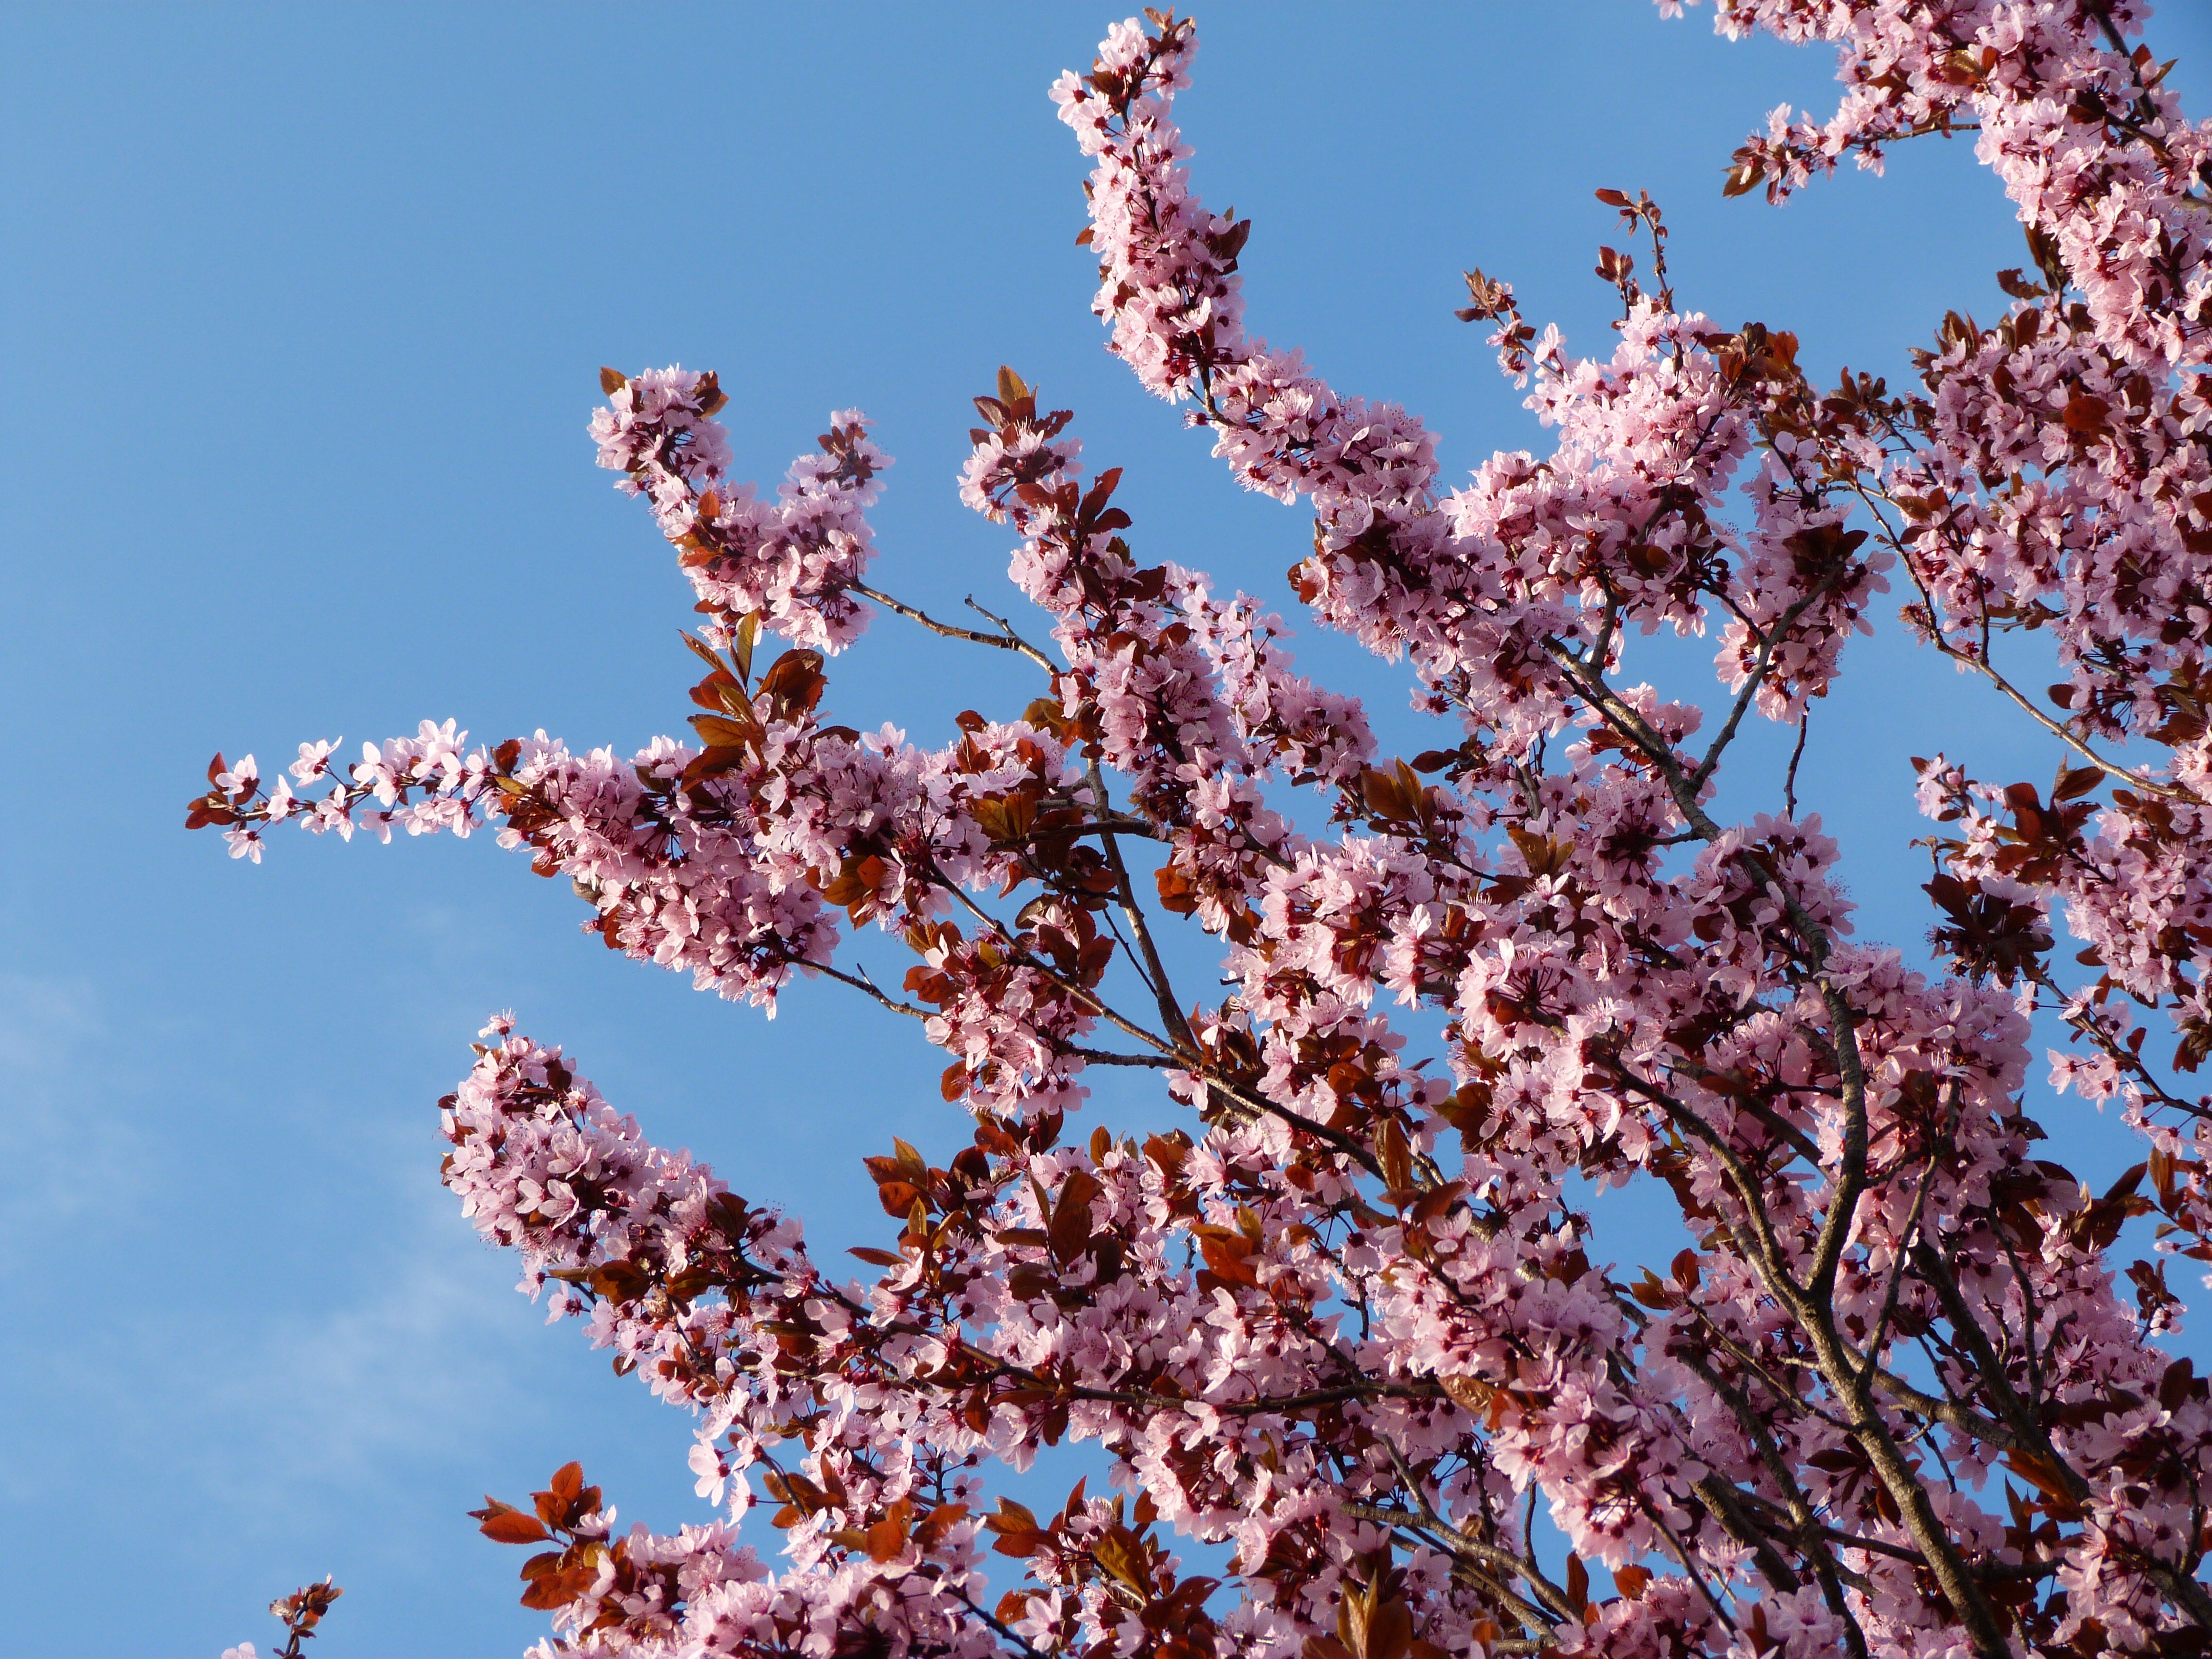
tree, nature, branch, blossom, plant, sky, flower, food, spring, produce, garden, pink, flora, cherry blossom, flowers, flowering, prunus, vitality, color pink